Islam in Korea

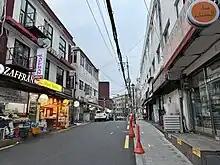
Middle Eastern businesses around the Seoul Central Mosque (2023)

The Korean Muslim Federation said that it would open the first Islamic primary school, Prince Sultan Bin Abdul Aziz Elementary School, in March 2009, with the objective of helping foreign Muslims in South Korea learn about their religion through an official school curriculum. Plans are underway to open a cultural center, secondary schools and even university. Abdullah Al-Aifan, Ambassador of Saudi Arabia to Seoul, delivered $500,000 to KMF on behalf of the Saudi Arabian government.